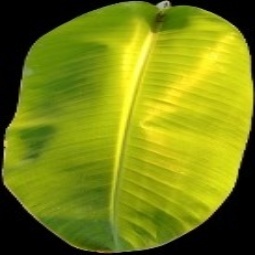
Label: Healthy